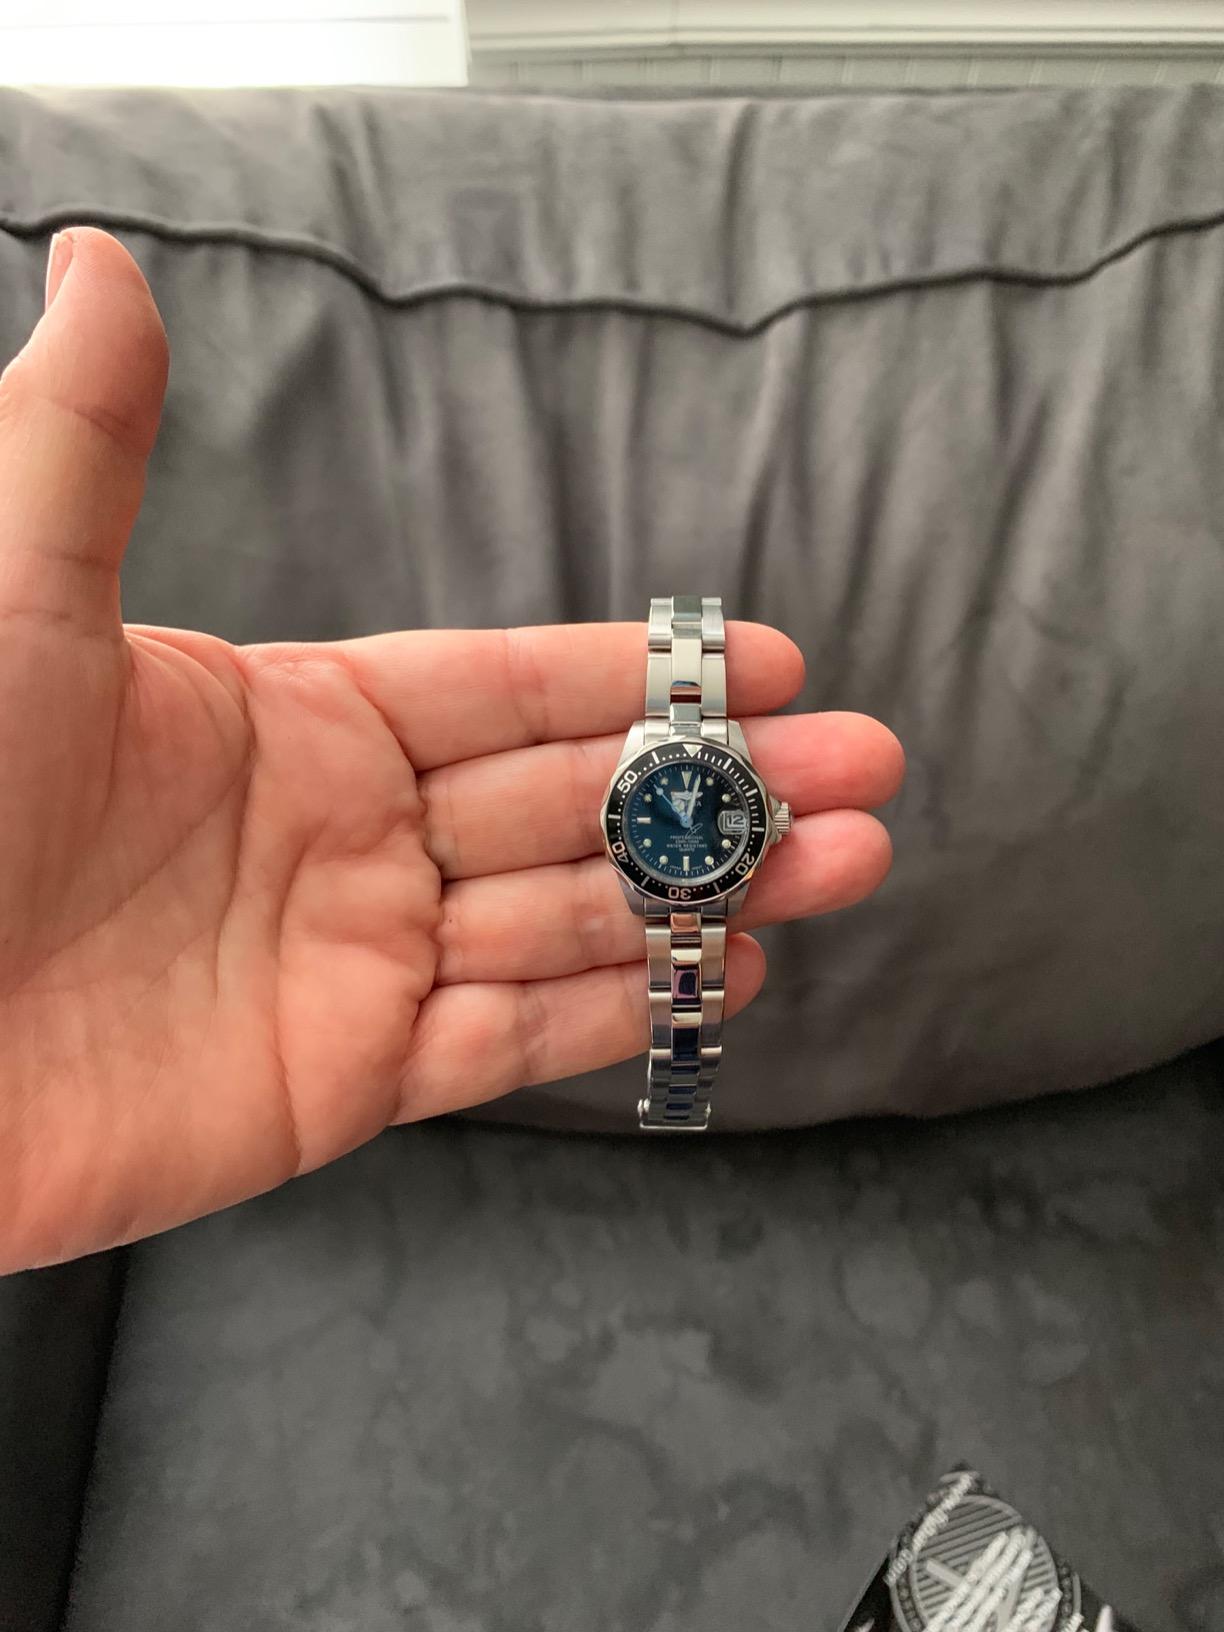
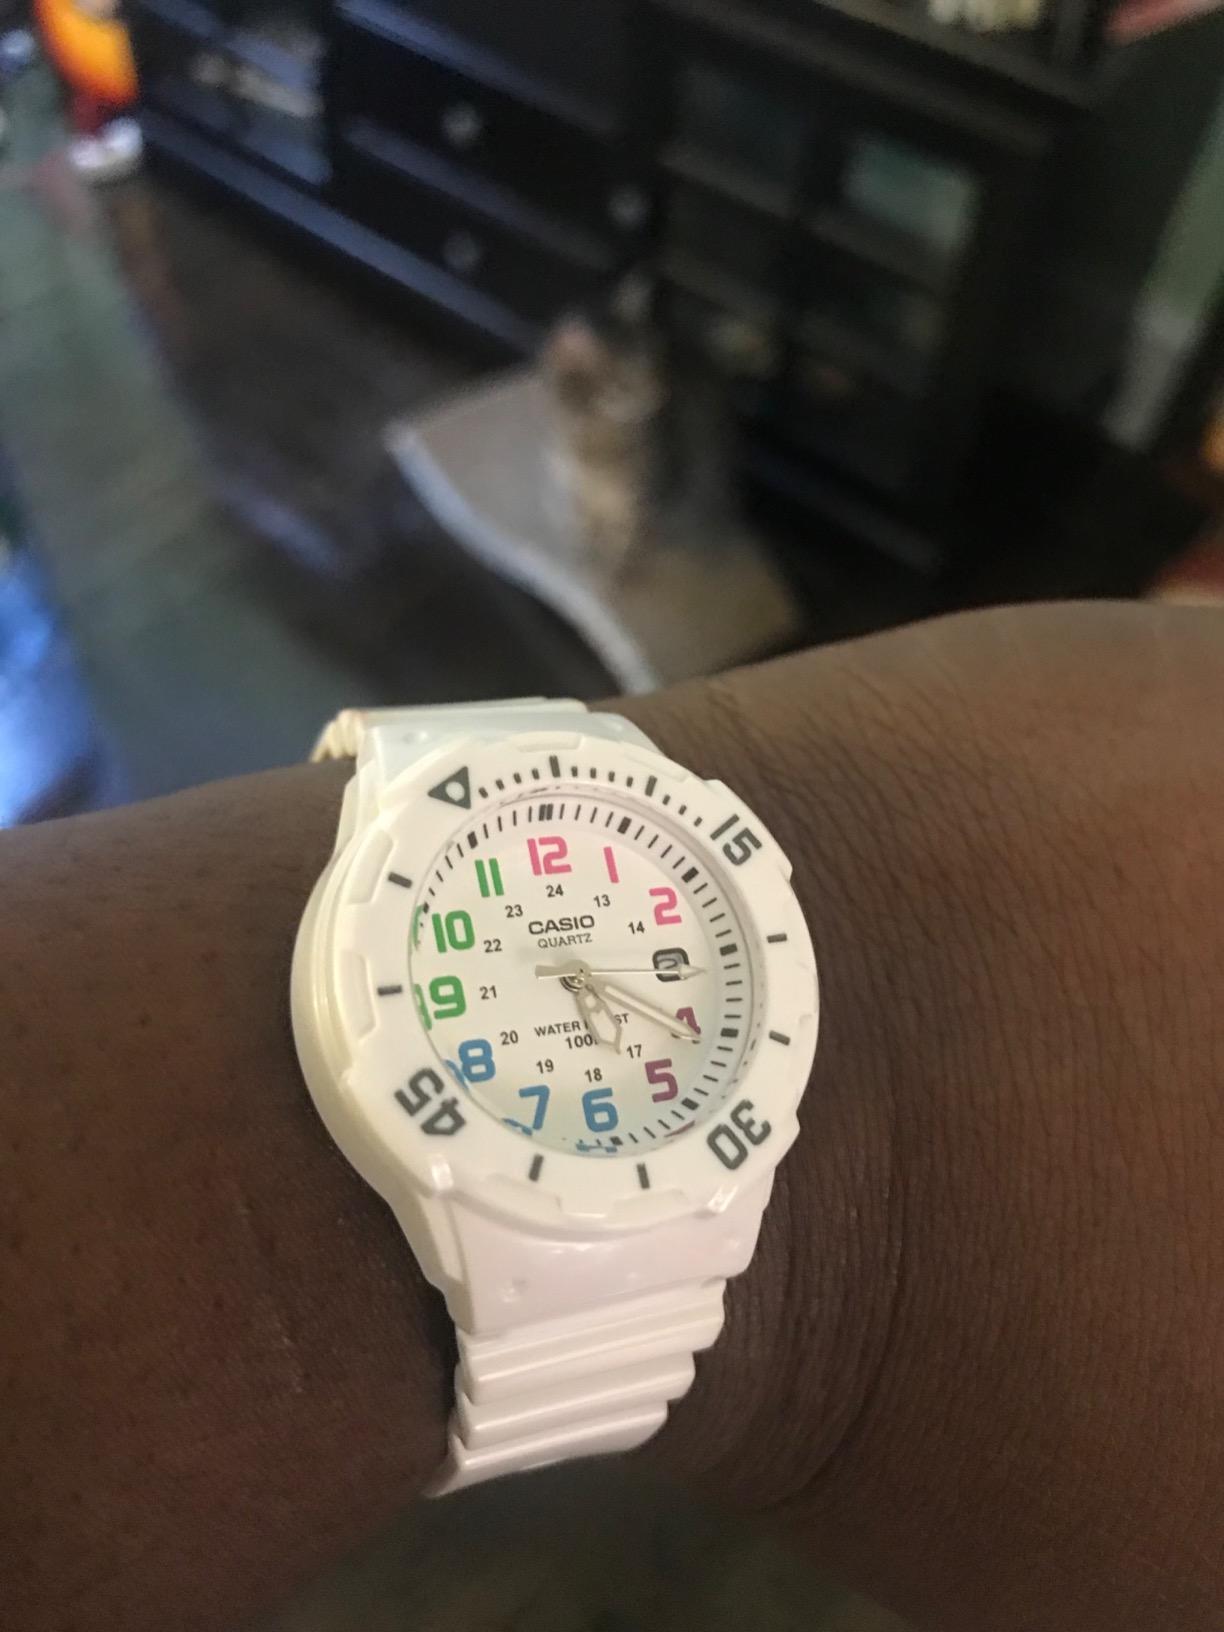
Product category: accessories_watch
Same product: no